Describe the emotion expressed in this image:  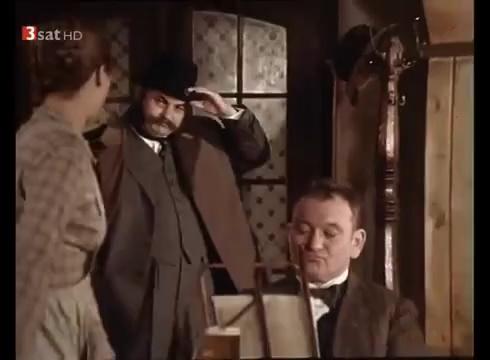
This person displays Suffering, valence and arousal with low intensity.